A Pin to See the Peepshow

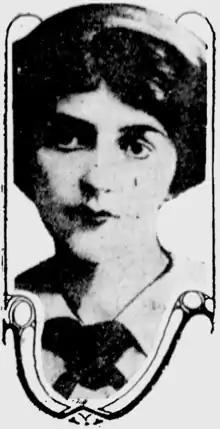
Author F. Tennyson Jesse, photographed before 1922

A Pin to See the Peepshow is a 1934 novel by F. Tennyson Jesse, based on the 1922 Thompson–Bywaters murder case.